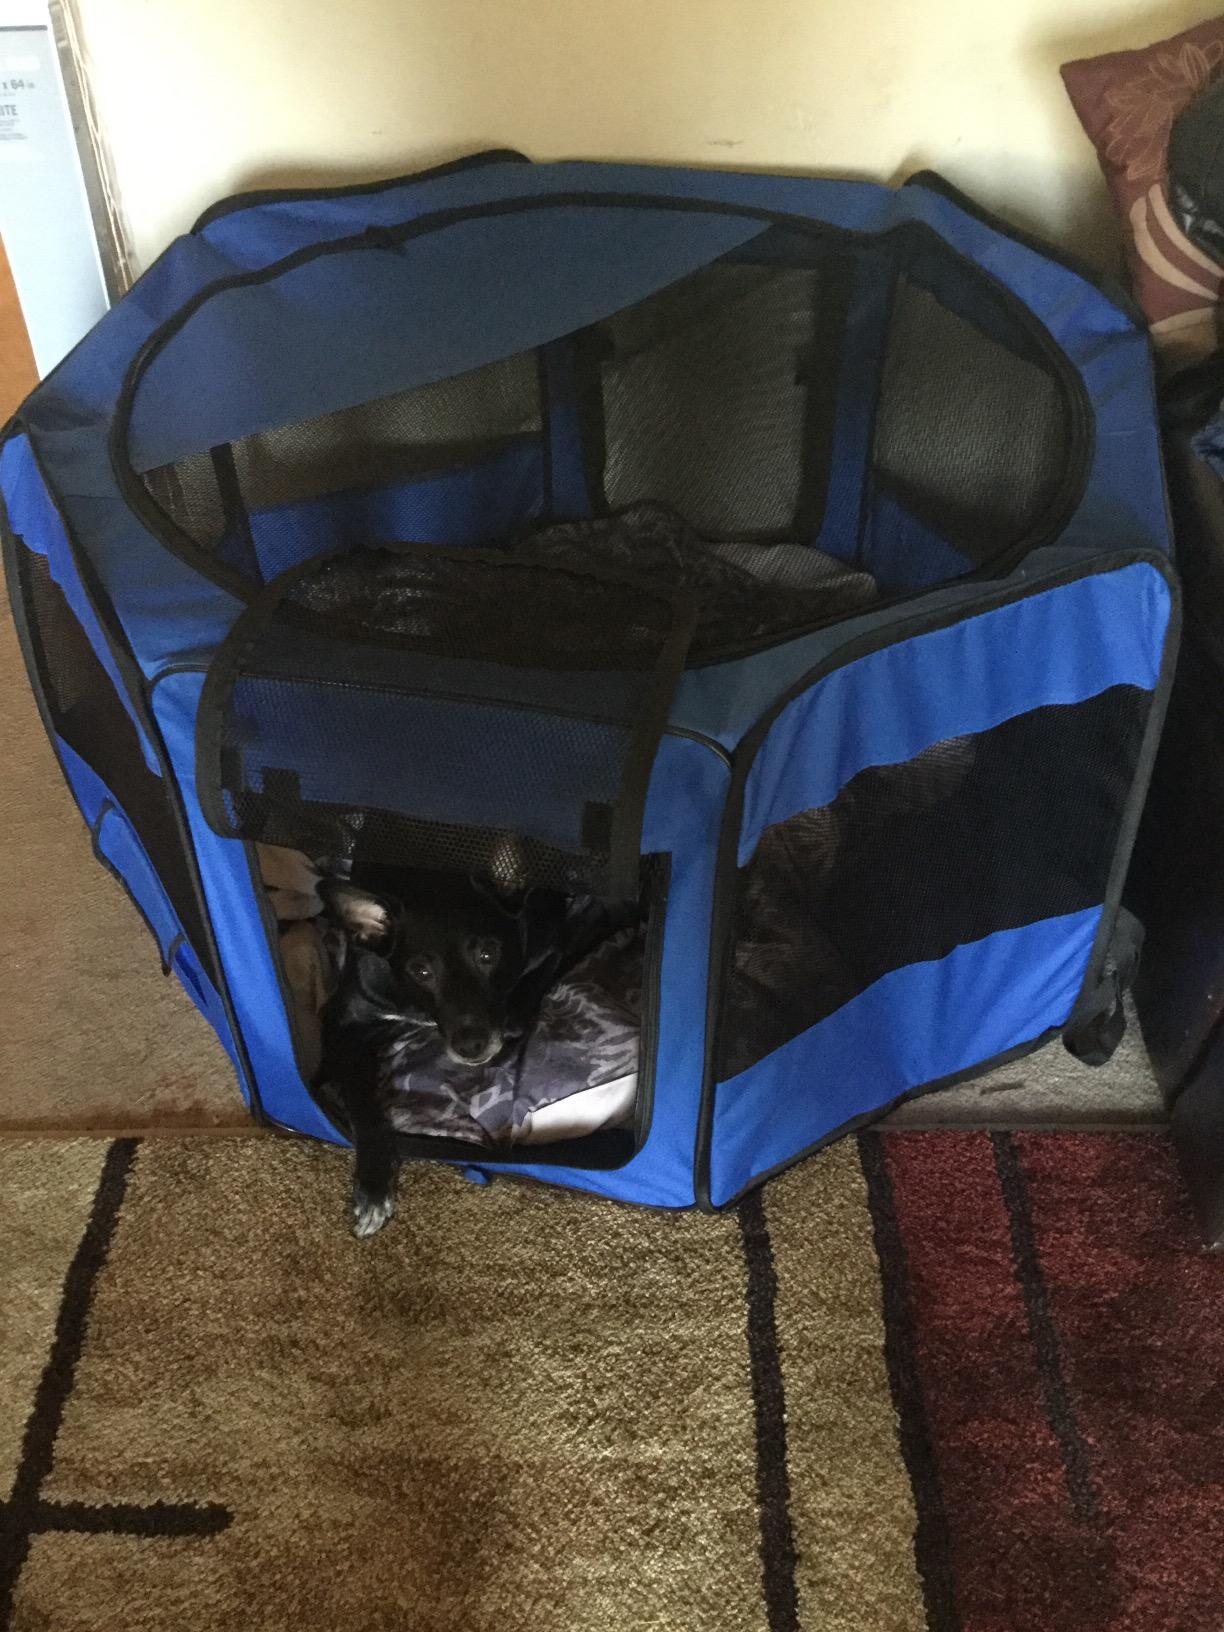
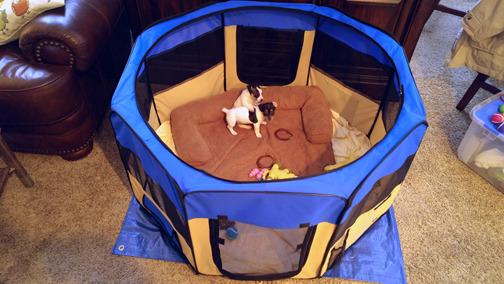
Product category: items_kennel
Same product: no